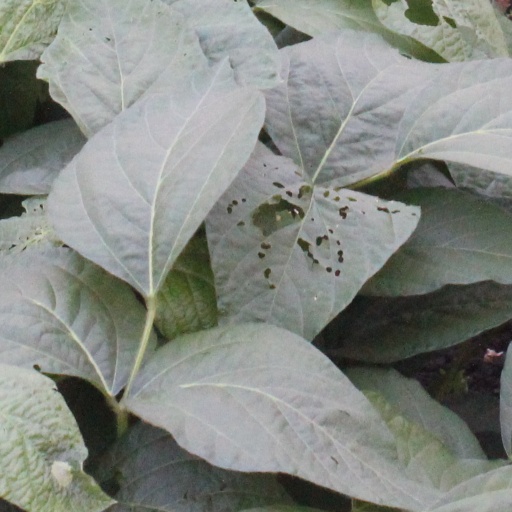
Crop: soybean